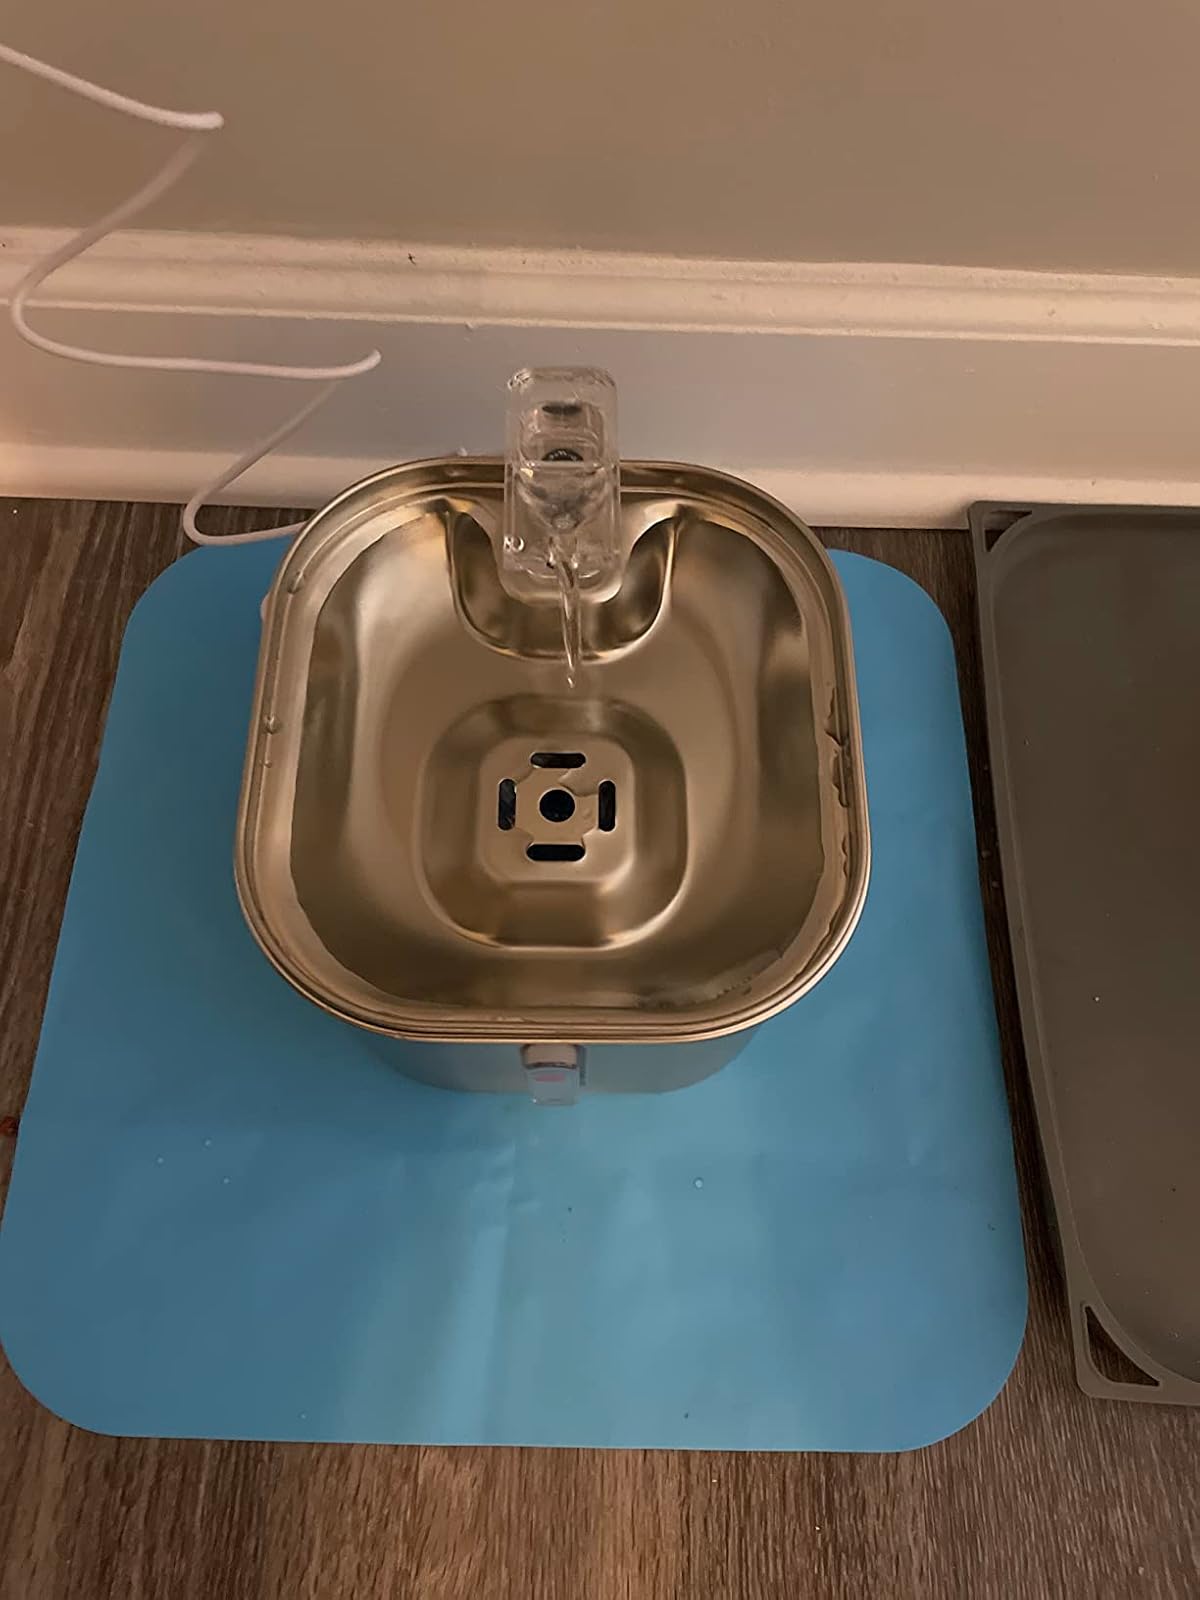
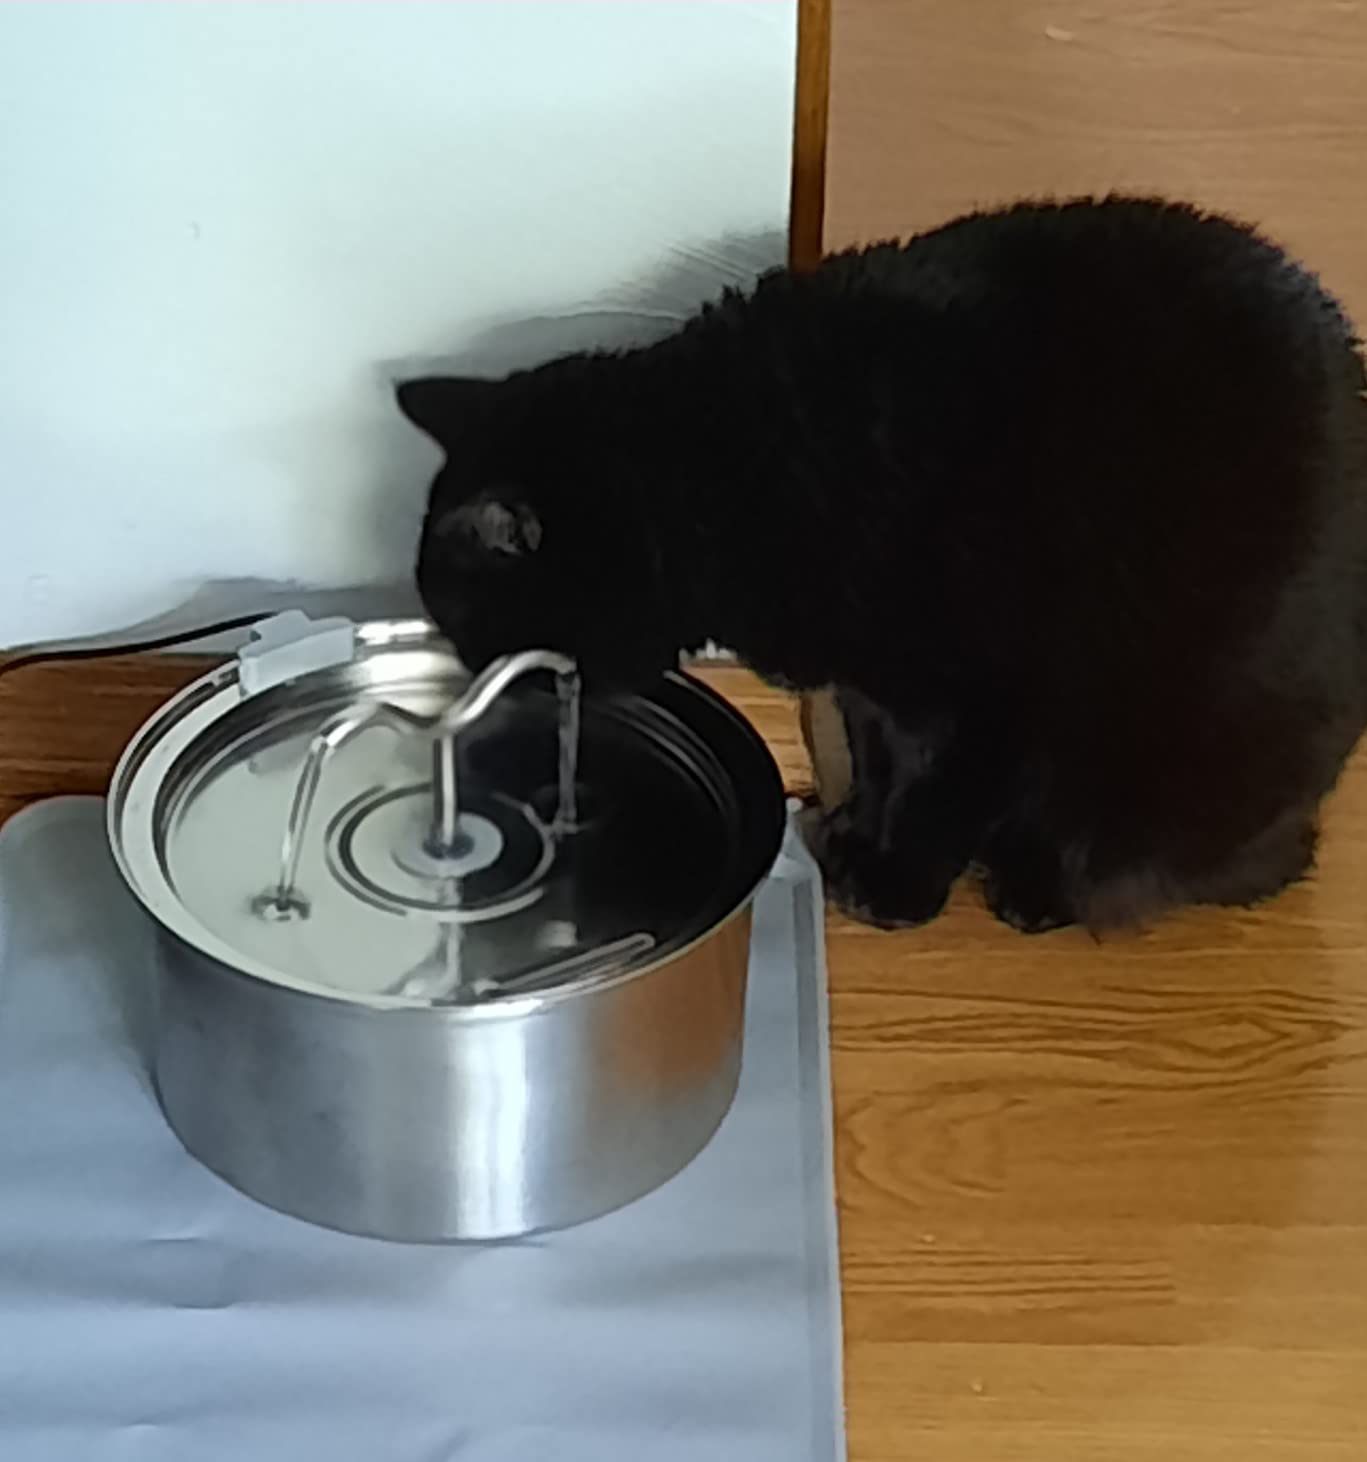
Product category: items_bowl
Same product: no